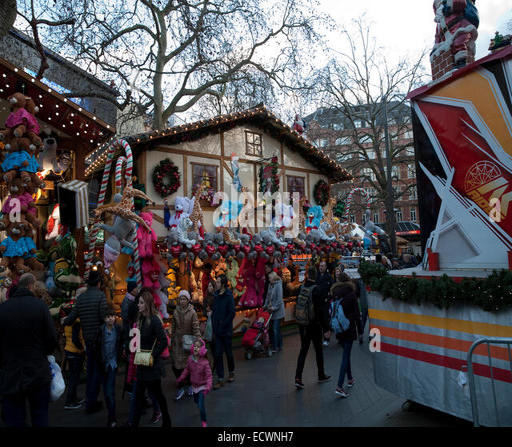
all the fun of the fair on the final weekend before western christian holiday